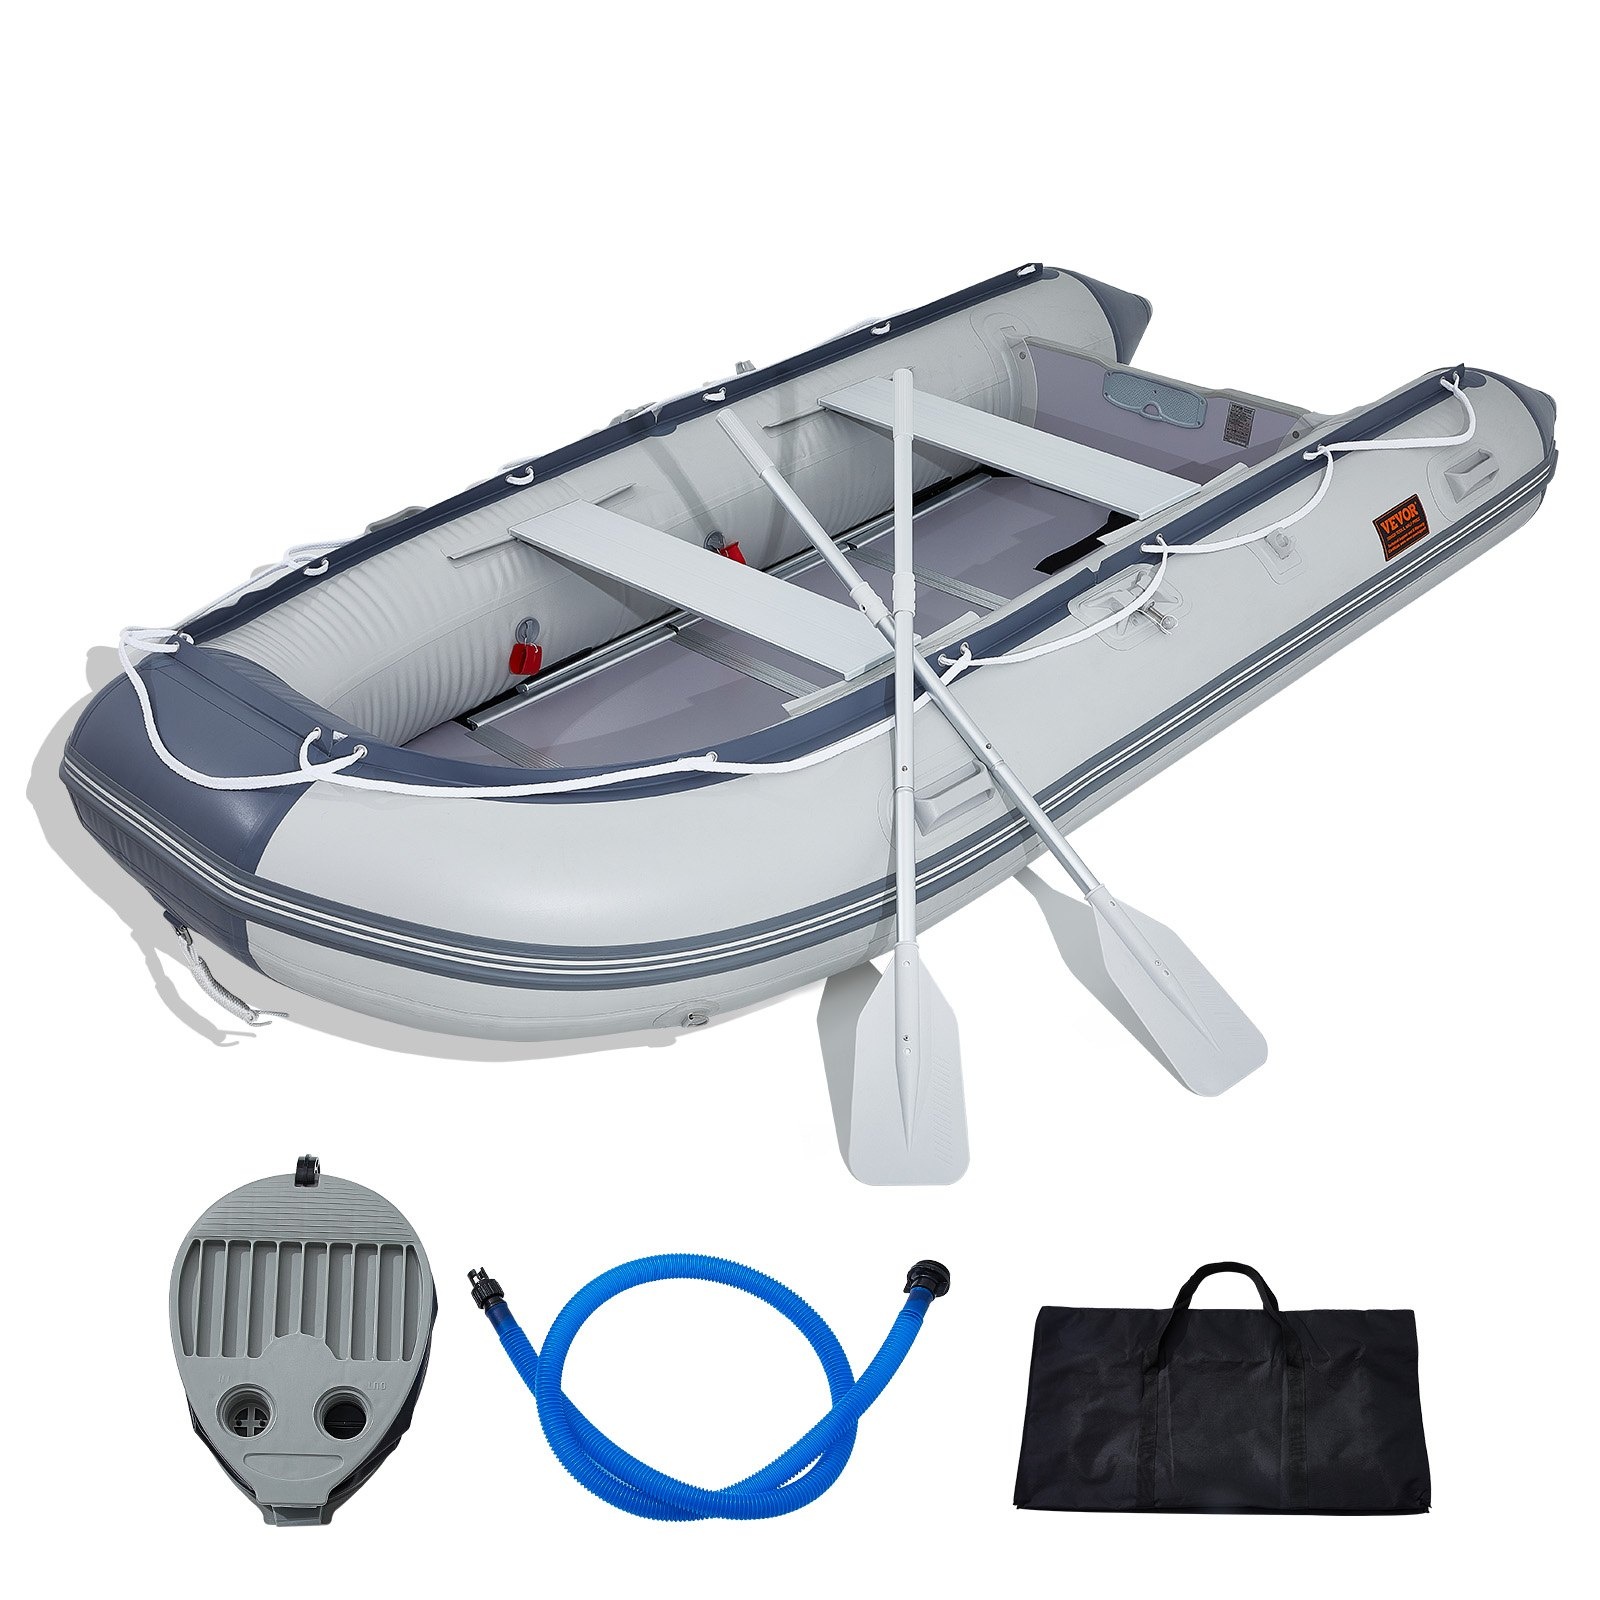
Inflatable Dinghy Boat 6 Person Transom Sport Tender Boat With Marine Wood Floor And Adjustable Aluminum Bench 1500 Lbs Inflatable Fishing Boat Raft Aluminum Oars Air Pump And Carry Bag
Inflatable Dinghy Boat, 6-Person Transom Sport Tender Boat, with Marine Wood Floor and Adjustable Aluminum Bench, 1500 lbs Inflatable Fishing Boat Raft, Aluminum Oars, Air Pump, and Carry Bag
Brand: Custom Products
Category: Vehicles & Parts > Vehicles > Watercraft > Motor Boats